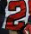
Number: 2